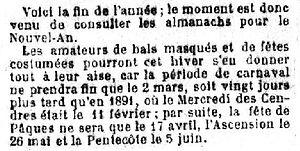
Annonce de la période du carnaval 1891-1892. http://gallica.bnf.fr/ark:/12148/bpt6k8304166/f2.image.r=masqu%C3%A9.langFR
Le Carnaval de Paris est une fête populaire parisienne succédant à la Fête des Fous, laquelle prospérait depuis au moins le XIᵉ siècle jusqu'au XVᵉ siècle.